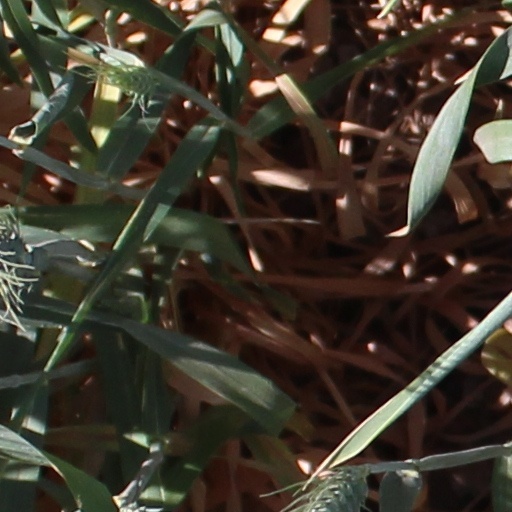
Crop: wheat